Velvet Sky

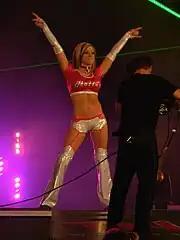
Sky in 2011

On the May 19 episode of "Impact Wrestling", Sky defeated Love and Winter in a two–on–one handicap match, but was afterwards attacked by the returning ODB, who claimed that she had gotten fired from TNA the previous June because of Sky. Sky and ODB faced each other in a singles match on the June 9 episode of "Impact Wrestling", with Sky emerging victorious.